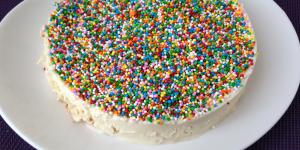
pastel de mousse de leche condensada